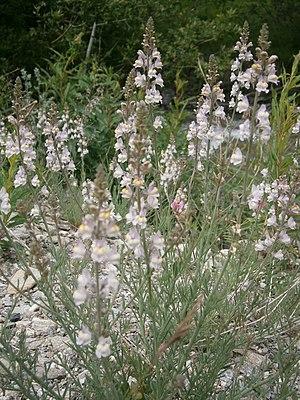
La Linaire rampante, Linaire striée ou Linaire à fleurs striées est une plante herbacée vivace de la famille des Scrophulariaceae, ou des Plantaginaceae selon la classification phylogénétique.